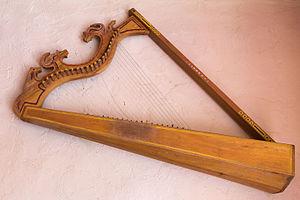
Harpe dans un restaurant à Disneyland Paris.
El cóndor pasa est d'abord une œuvre théâtrale musicale classée traditionnellement comme zarzuela, d'où est extrait l'air de la célèbre chanson du même nom.
La harpe est un instrument de musique à cordes pincées de forme le plus souvent triangulaire, muni de cordes tendues de longueurs variables dont les plus courtes donnent les notes les plus aiguës. C'est un instrument asymétrique, contrairement à la lyre dont les cordes sont tendues entre deux montants parallèles. L'instrumentiste qui joue de la harpe est appelé harpiste.